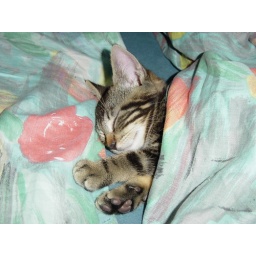
This cat is called Nuggets. He got stuck in a fridge-car on a pack of chicken nuggets...